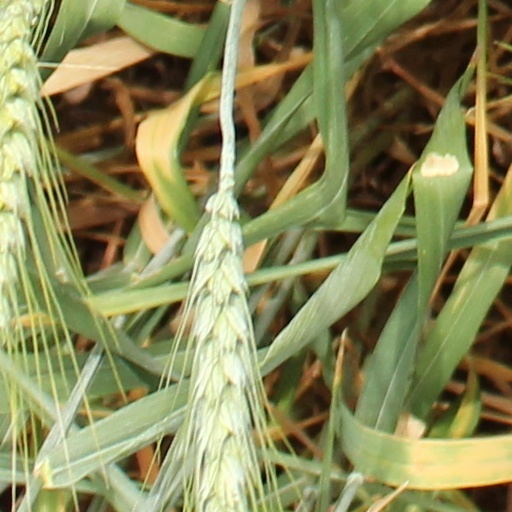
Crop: wheat